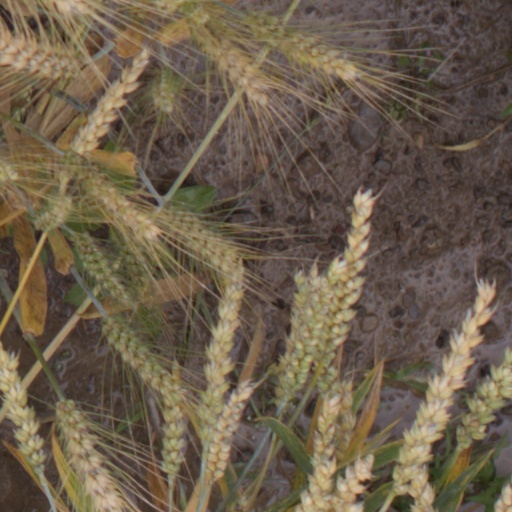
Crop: wheat